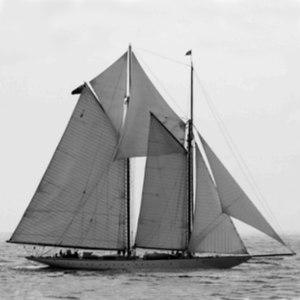
Westward - Nathanael G Herreshoff - 1910 - Vignette Carrée
Charles Barr est un navigateur et skipper professionnel écossais, naturalisé américain en 1893